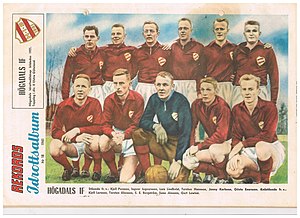
Högadals IS
Burgunderfarvede Högadal fra Blegind, når de rykkede op i den bedste række.
Högadal Idrætselskab/Idrottsällskap fra Karlshamn eller det oprindelige blekingsk-danske stednavn Bodekuld, stiftet den 21. Marts 1921, er en fodboldklub der spillede i den bedste svenske række Allsvenskan 1962.